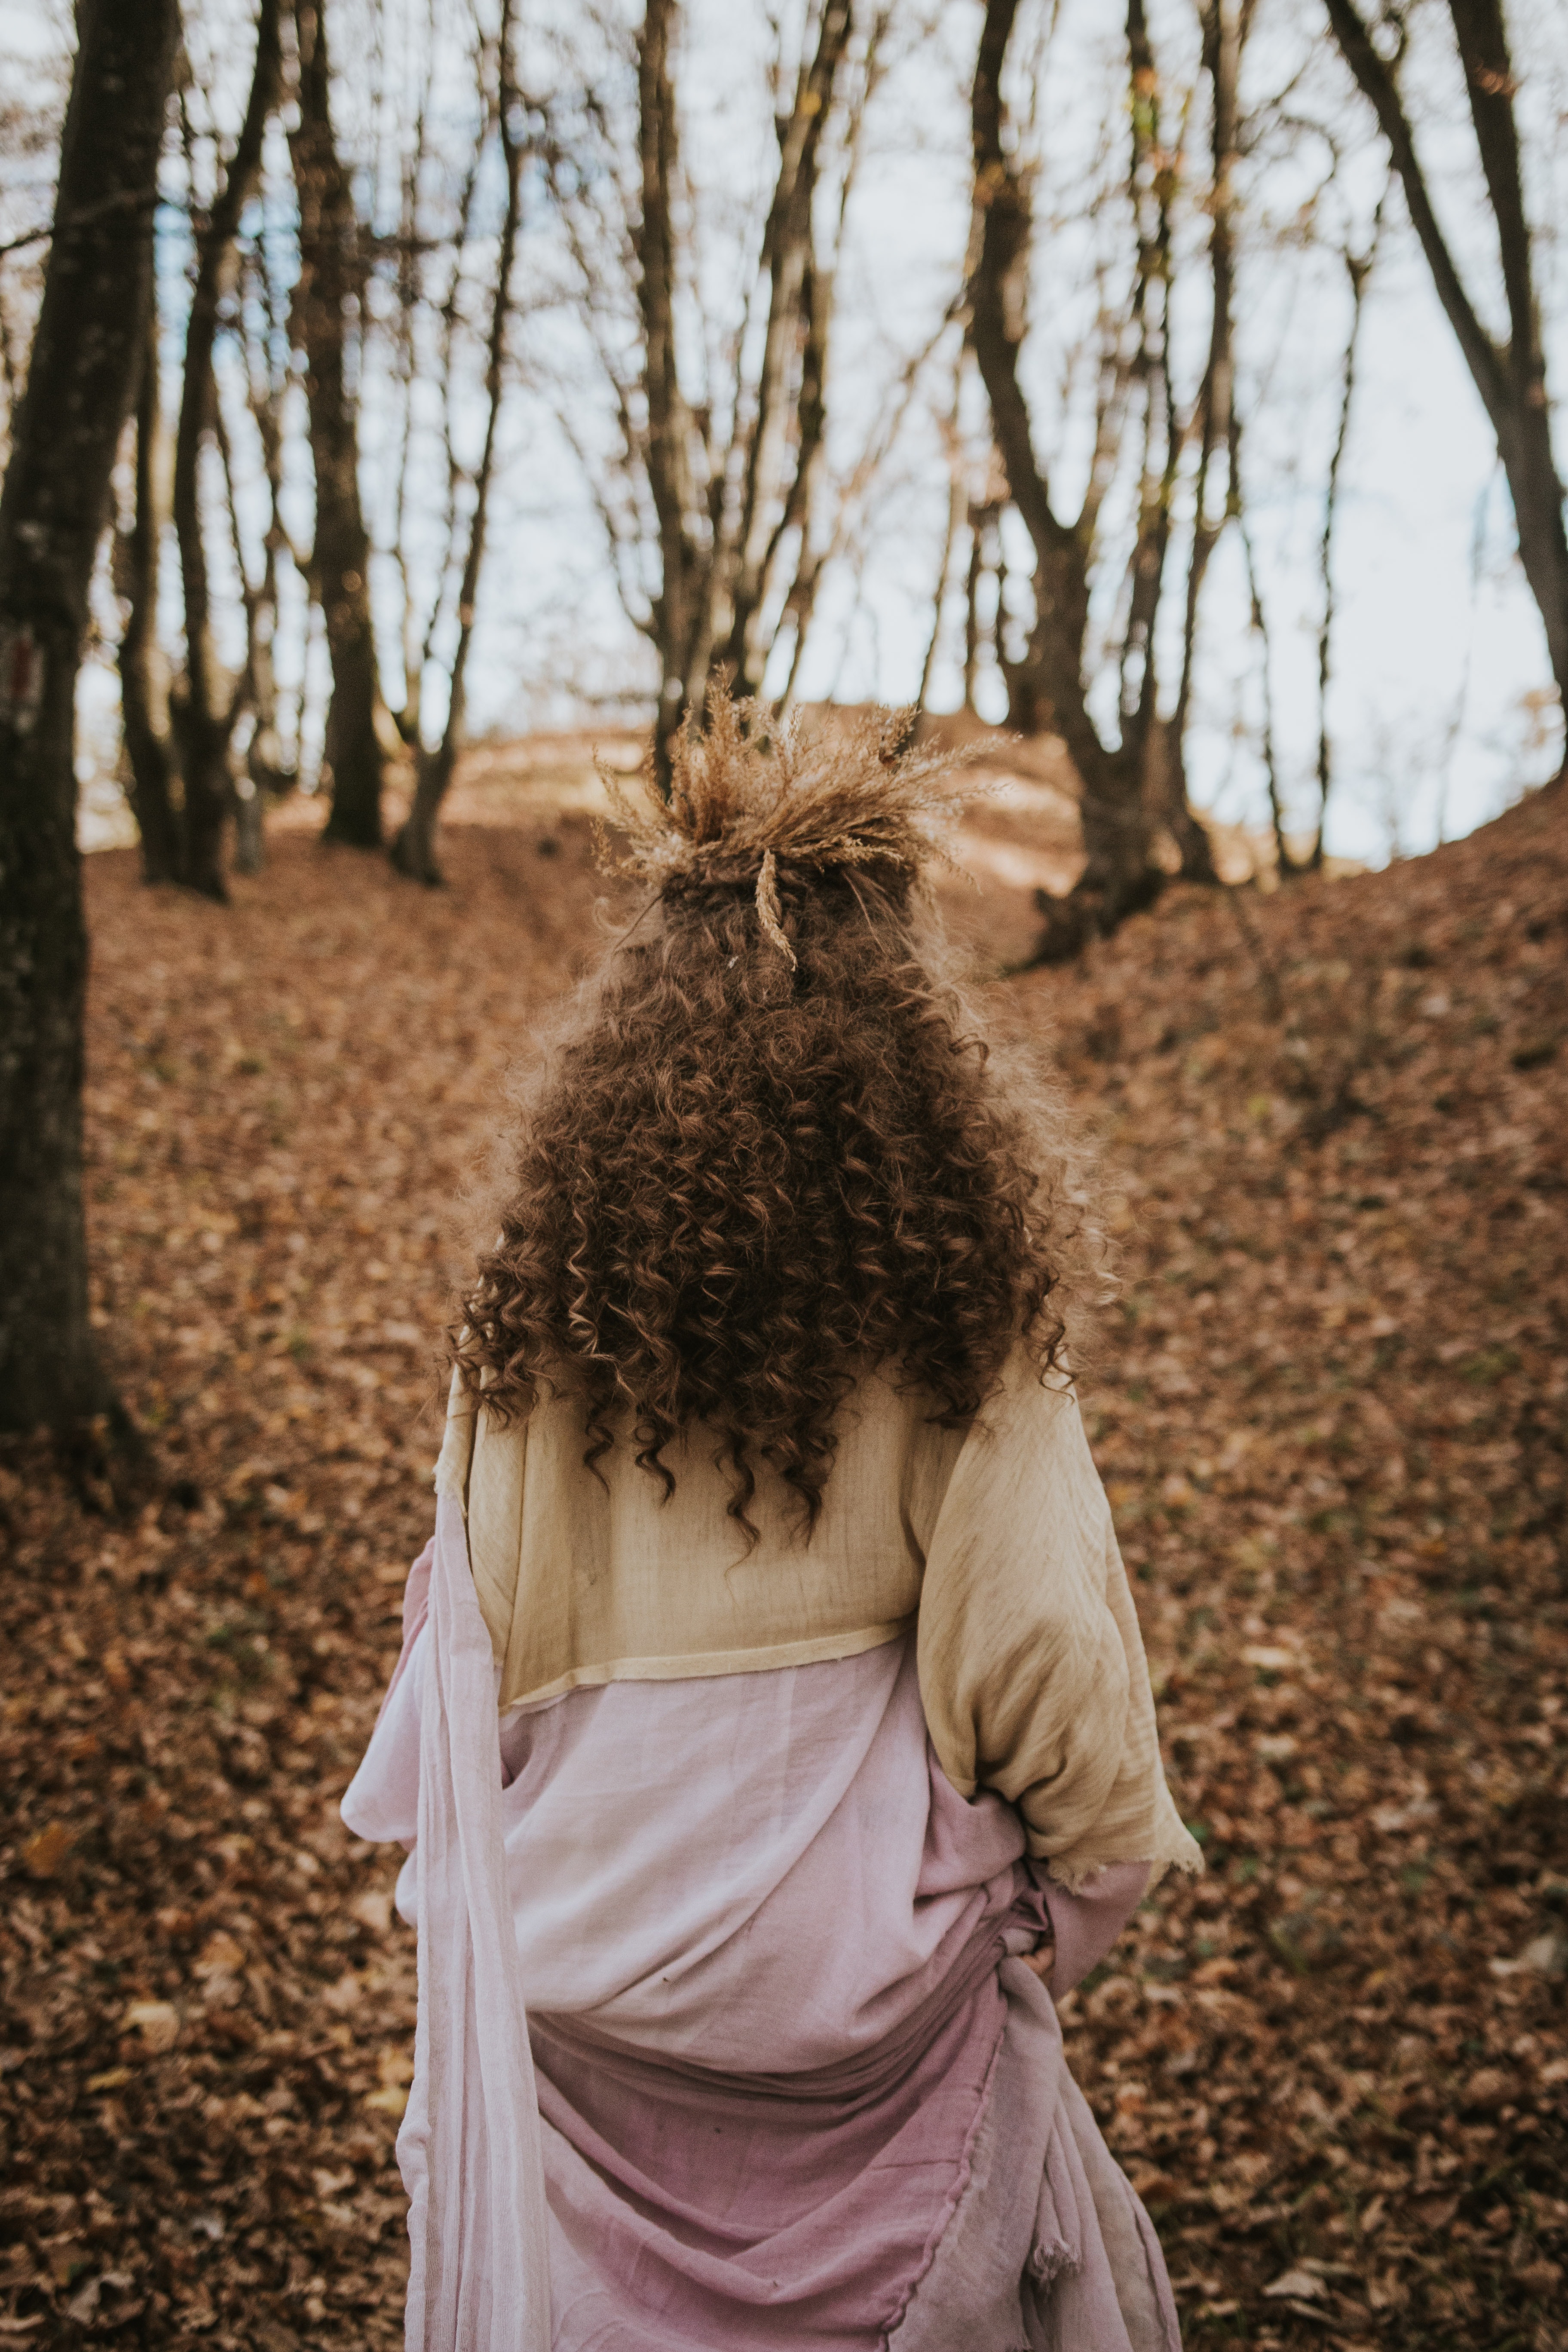
hair, People in nature, long hair, tree, hairstyle, beauty, shoulder, leaf, dress, forest, branch, woodland, woody plant, photography, sunlight, brown hair, back, grass, plant, autumn, photo shoot